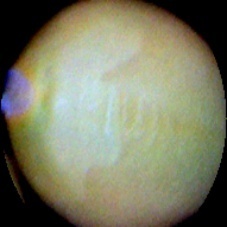
Label: Immature